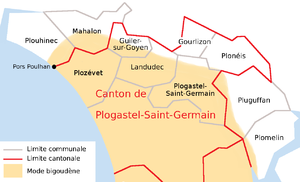
Je me suis inspiré de cartes trouvées dans René-Yves Creston, Le Costume breton, Champion, 1993, cartes 34, 36 et 41 (la carte 41 est relative à l'année 1939)
Le Pays Bigouden, anciennement Cap Caval, est une aire culturelle du sud-ouest du département français du Finistère, en région Bretagne.